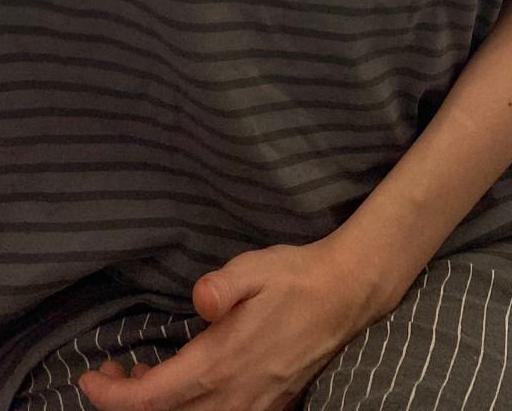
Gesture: no_gesture